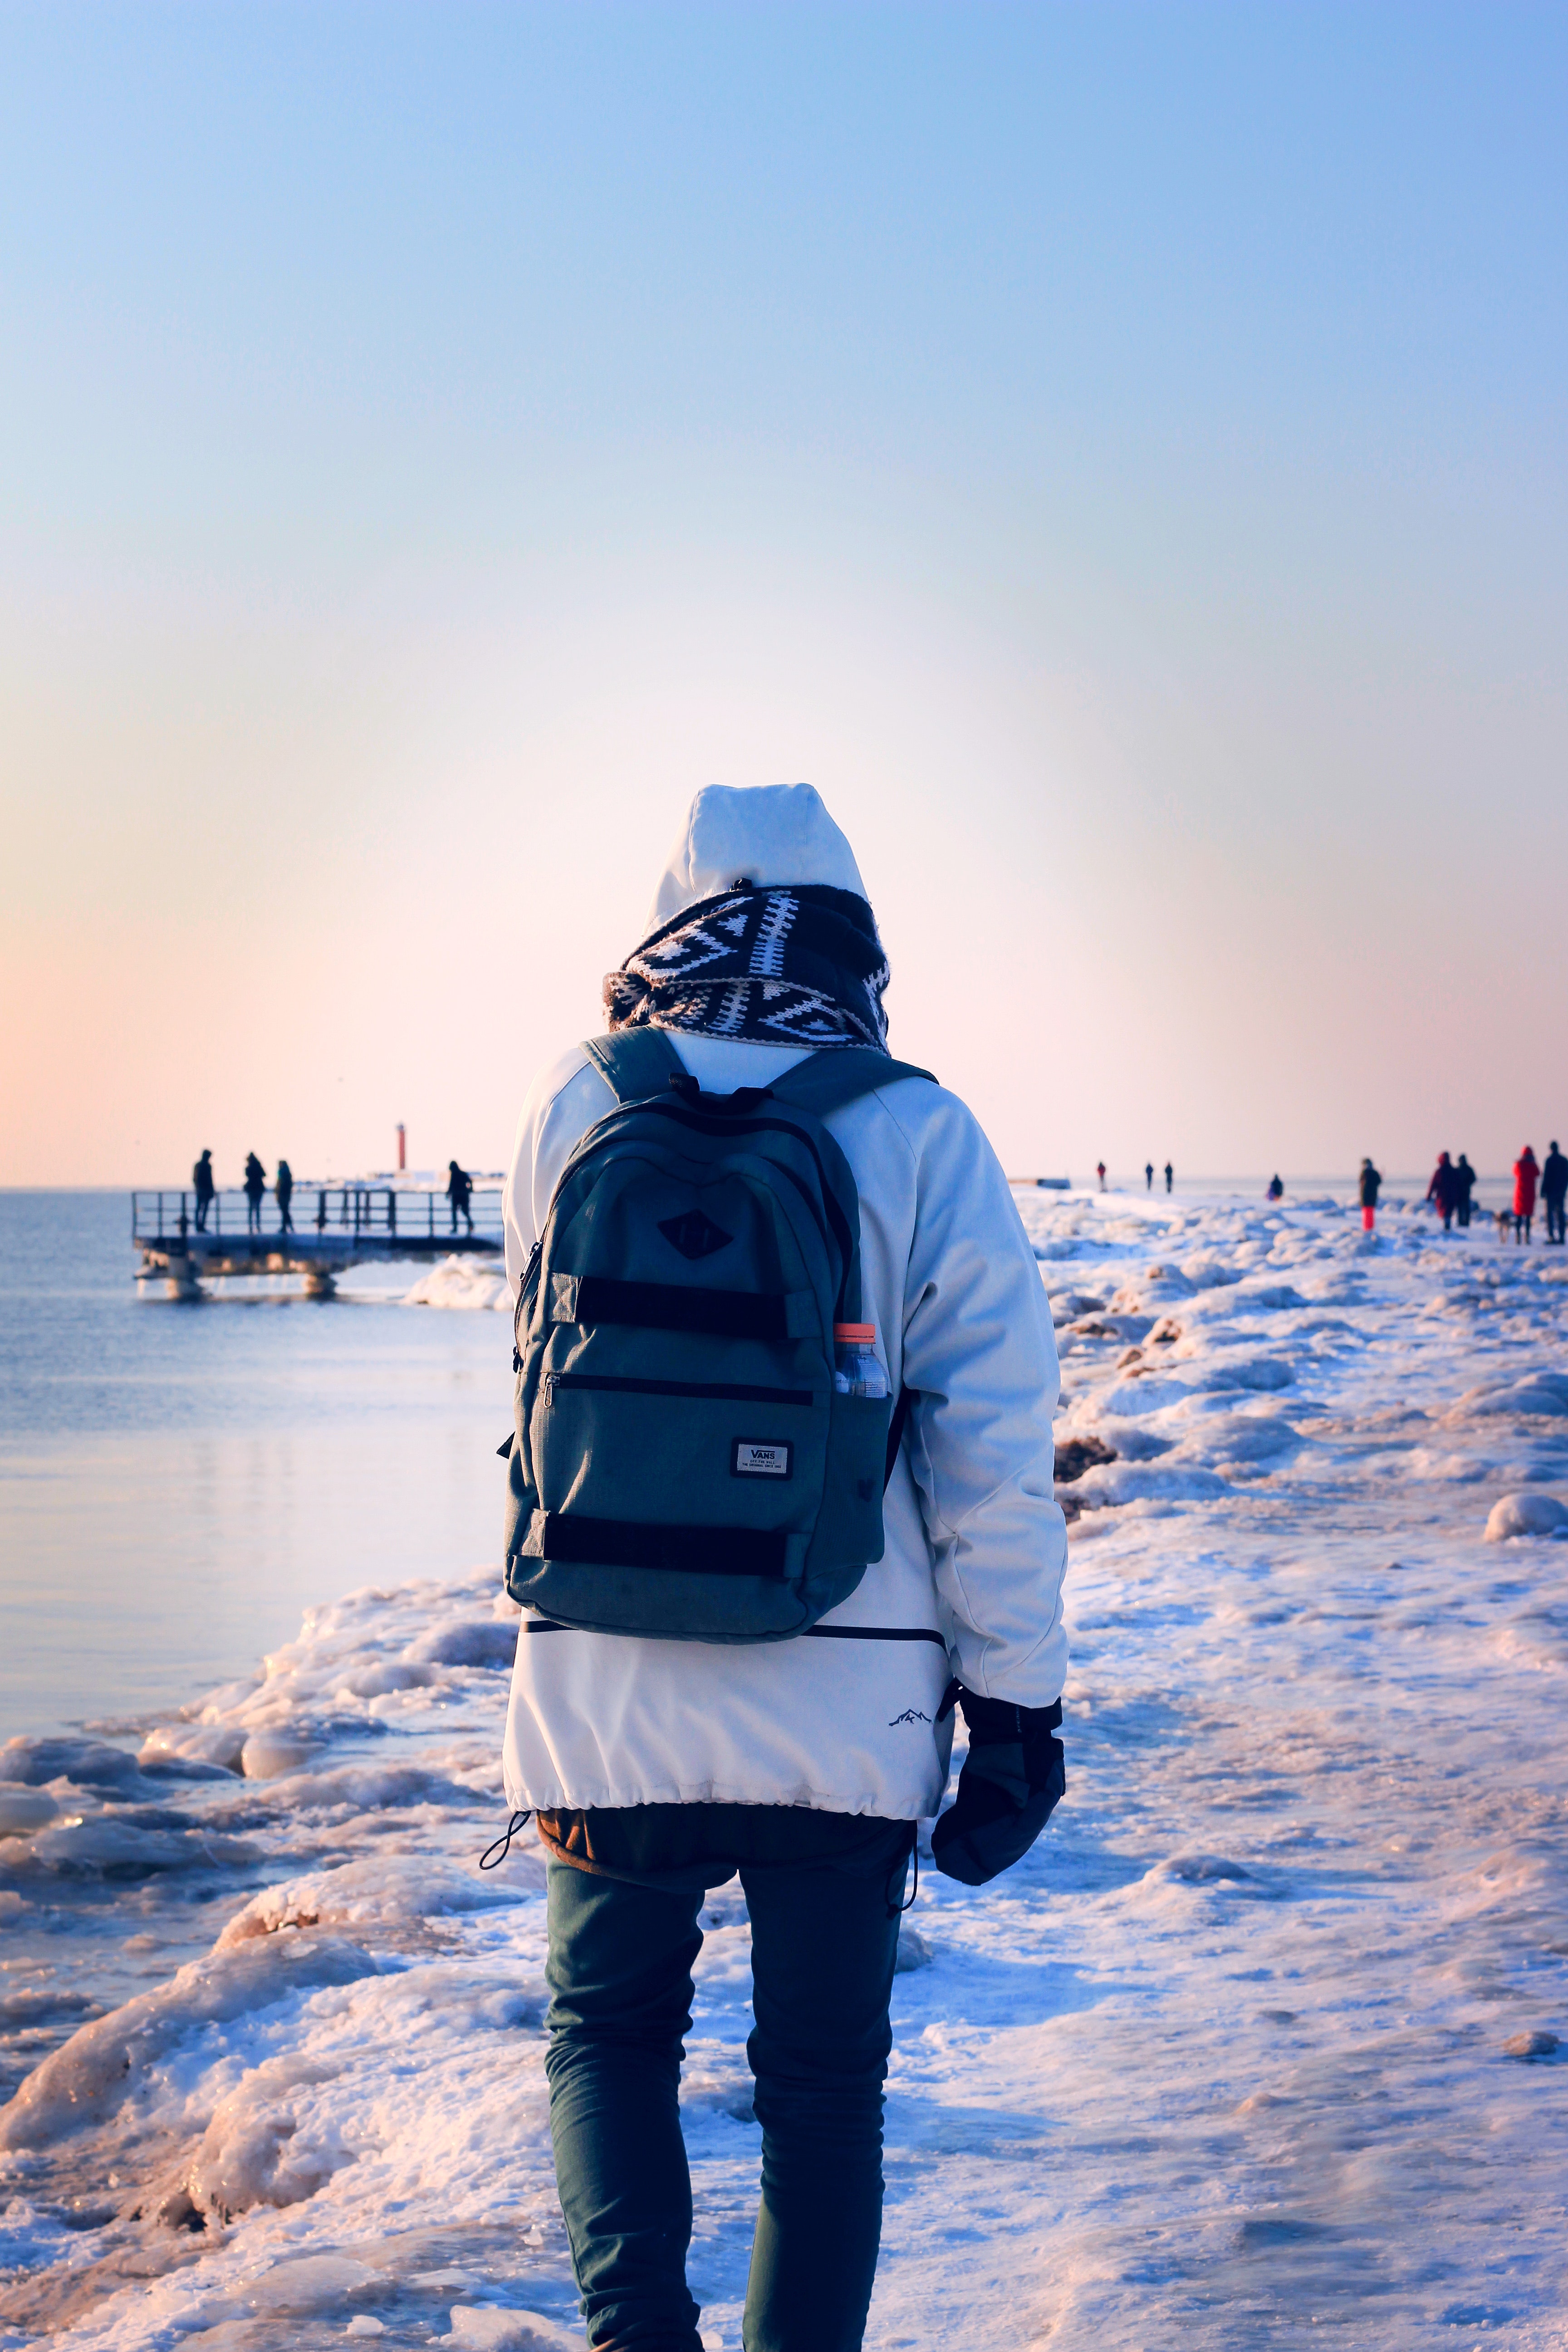
blue, sky, water, winter, sea, freezing, yellow, outerwear, arctic, ocean, cloud, human, vacation, horizon, fun, snow, beach, photography, tourism, coast, ice, jacket, sunlight, coat, wave, electric blue, sand, hoodie, evening